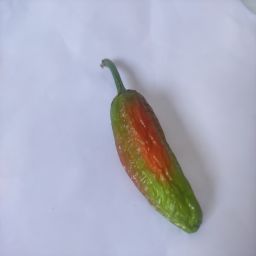
Crop: New Mexico Green Chile
Quality: Old